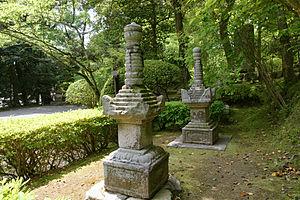
Un hōkyōintō est une pagode japonaise, ainsi appelée parce qu'elle contient à l'origine le sūtra dharani Hōkyōin. Variante chinoise du stūpa indien, elle a été d'abord conçue comme cénotaphe du roi Qian Liu du royaume de Wuyue en Chine.